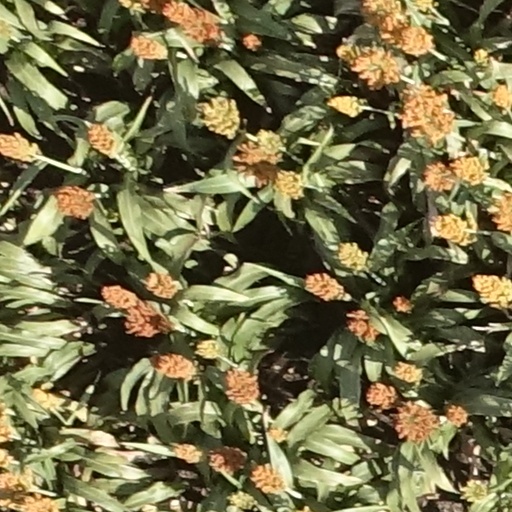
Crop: sorghum